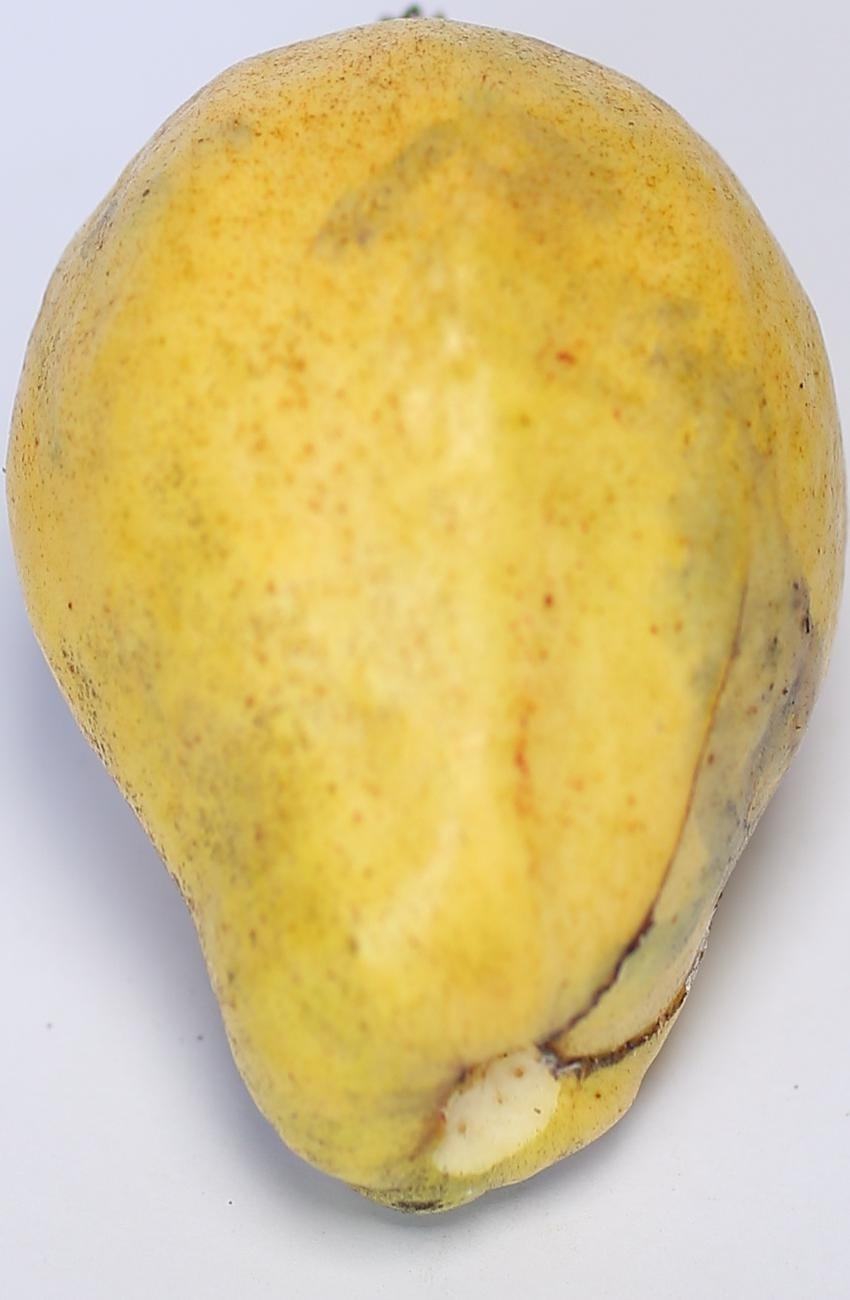
Maturity: ripe
Variety: thadhrami